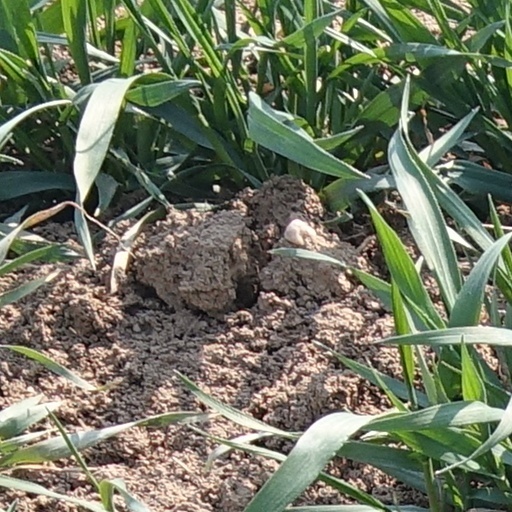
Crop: wheat